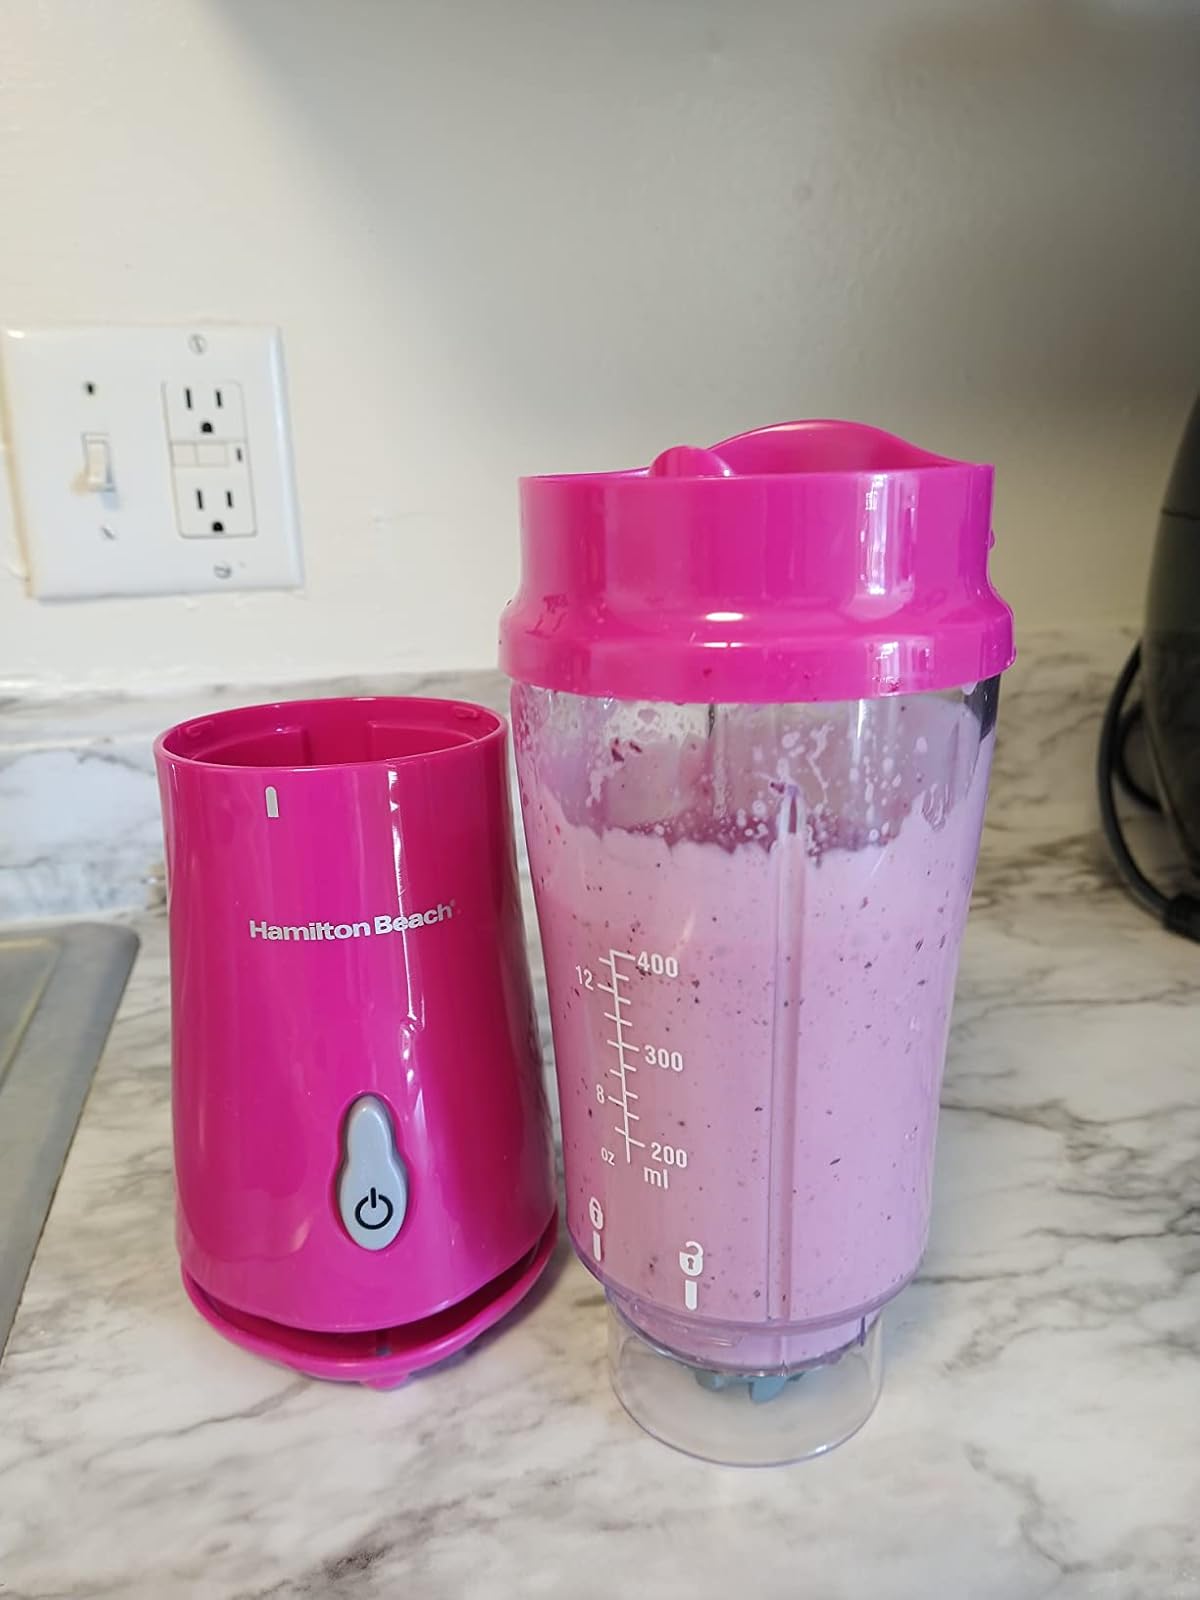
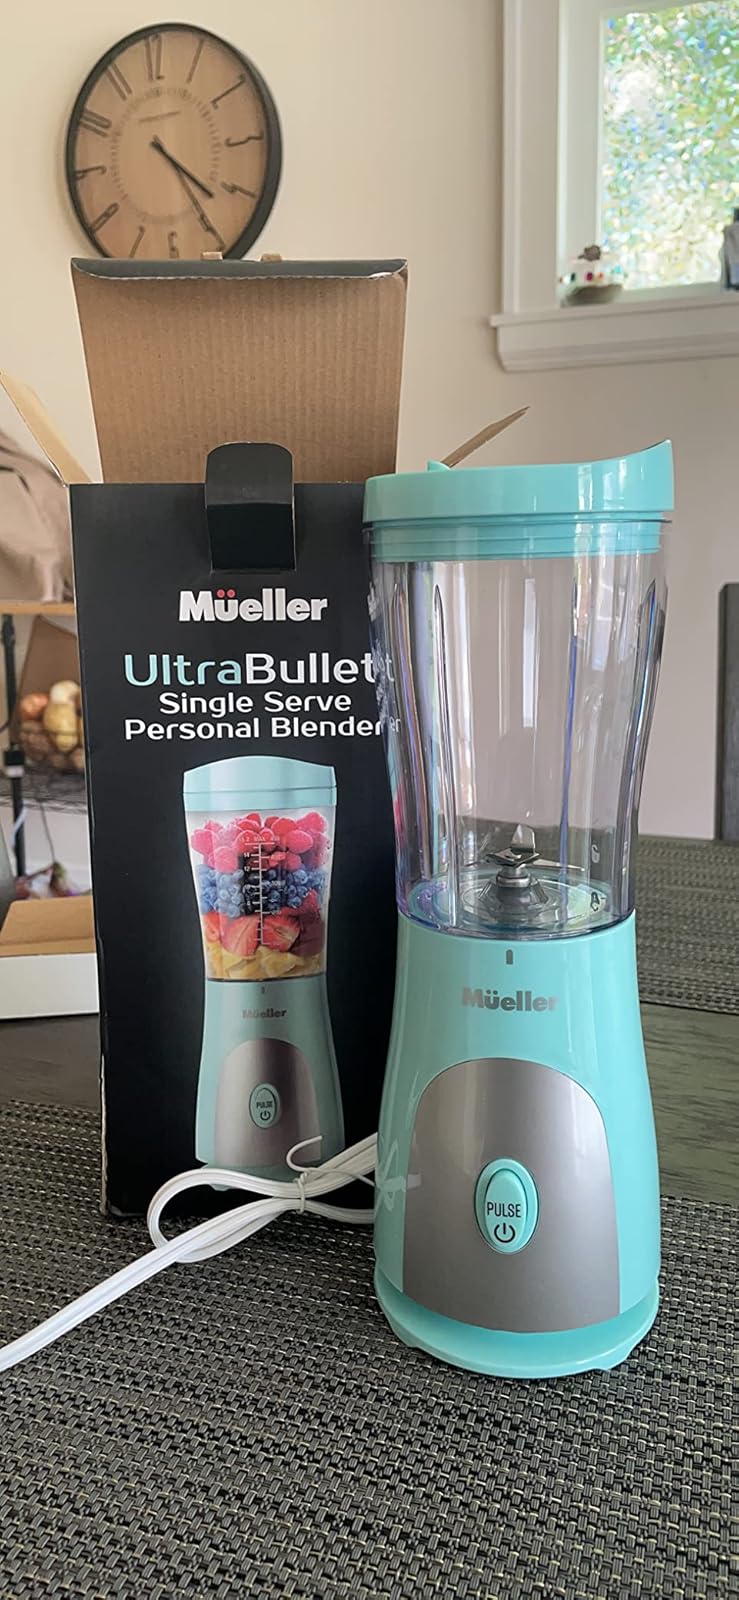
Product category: items_blender
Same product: no